Balkan League

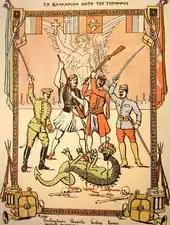
Poster of the Balkan League during the Balkan Wars reading: "The Balkan (States) against the tyrant"

These developments did not go unnoticed by the Great Powers, but although there was an official consensus between the European Powers over the territorial integrity of the Ottoman Empire, which led to a stern warning to the Balkan states, each of them unofficially took a different diplomatic approach because of their conflicting interests in the area. As a result, any possible preventative effect of the common official warning was canceled by the mixed unofficial signals, and failed to prevent the outbreak of hostilities: